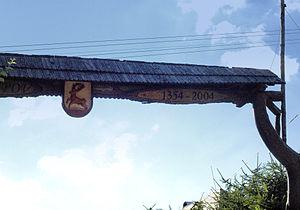
Žipov est un village de Slovaquie situé dans la région de Prešov.